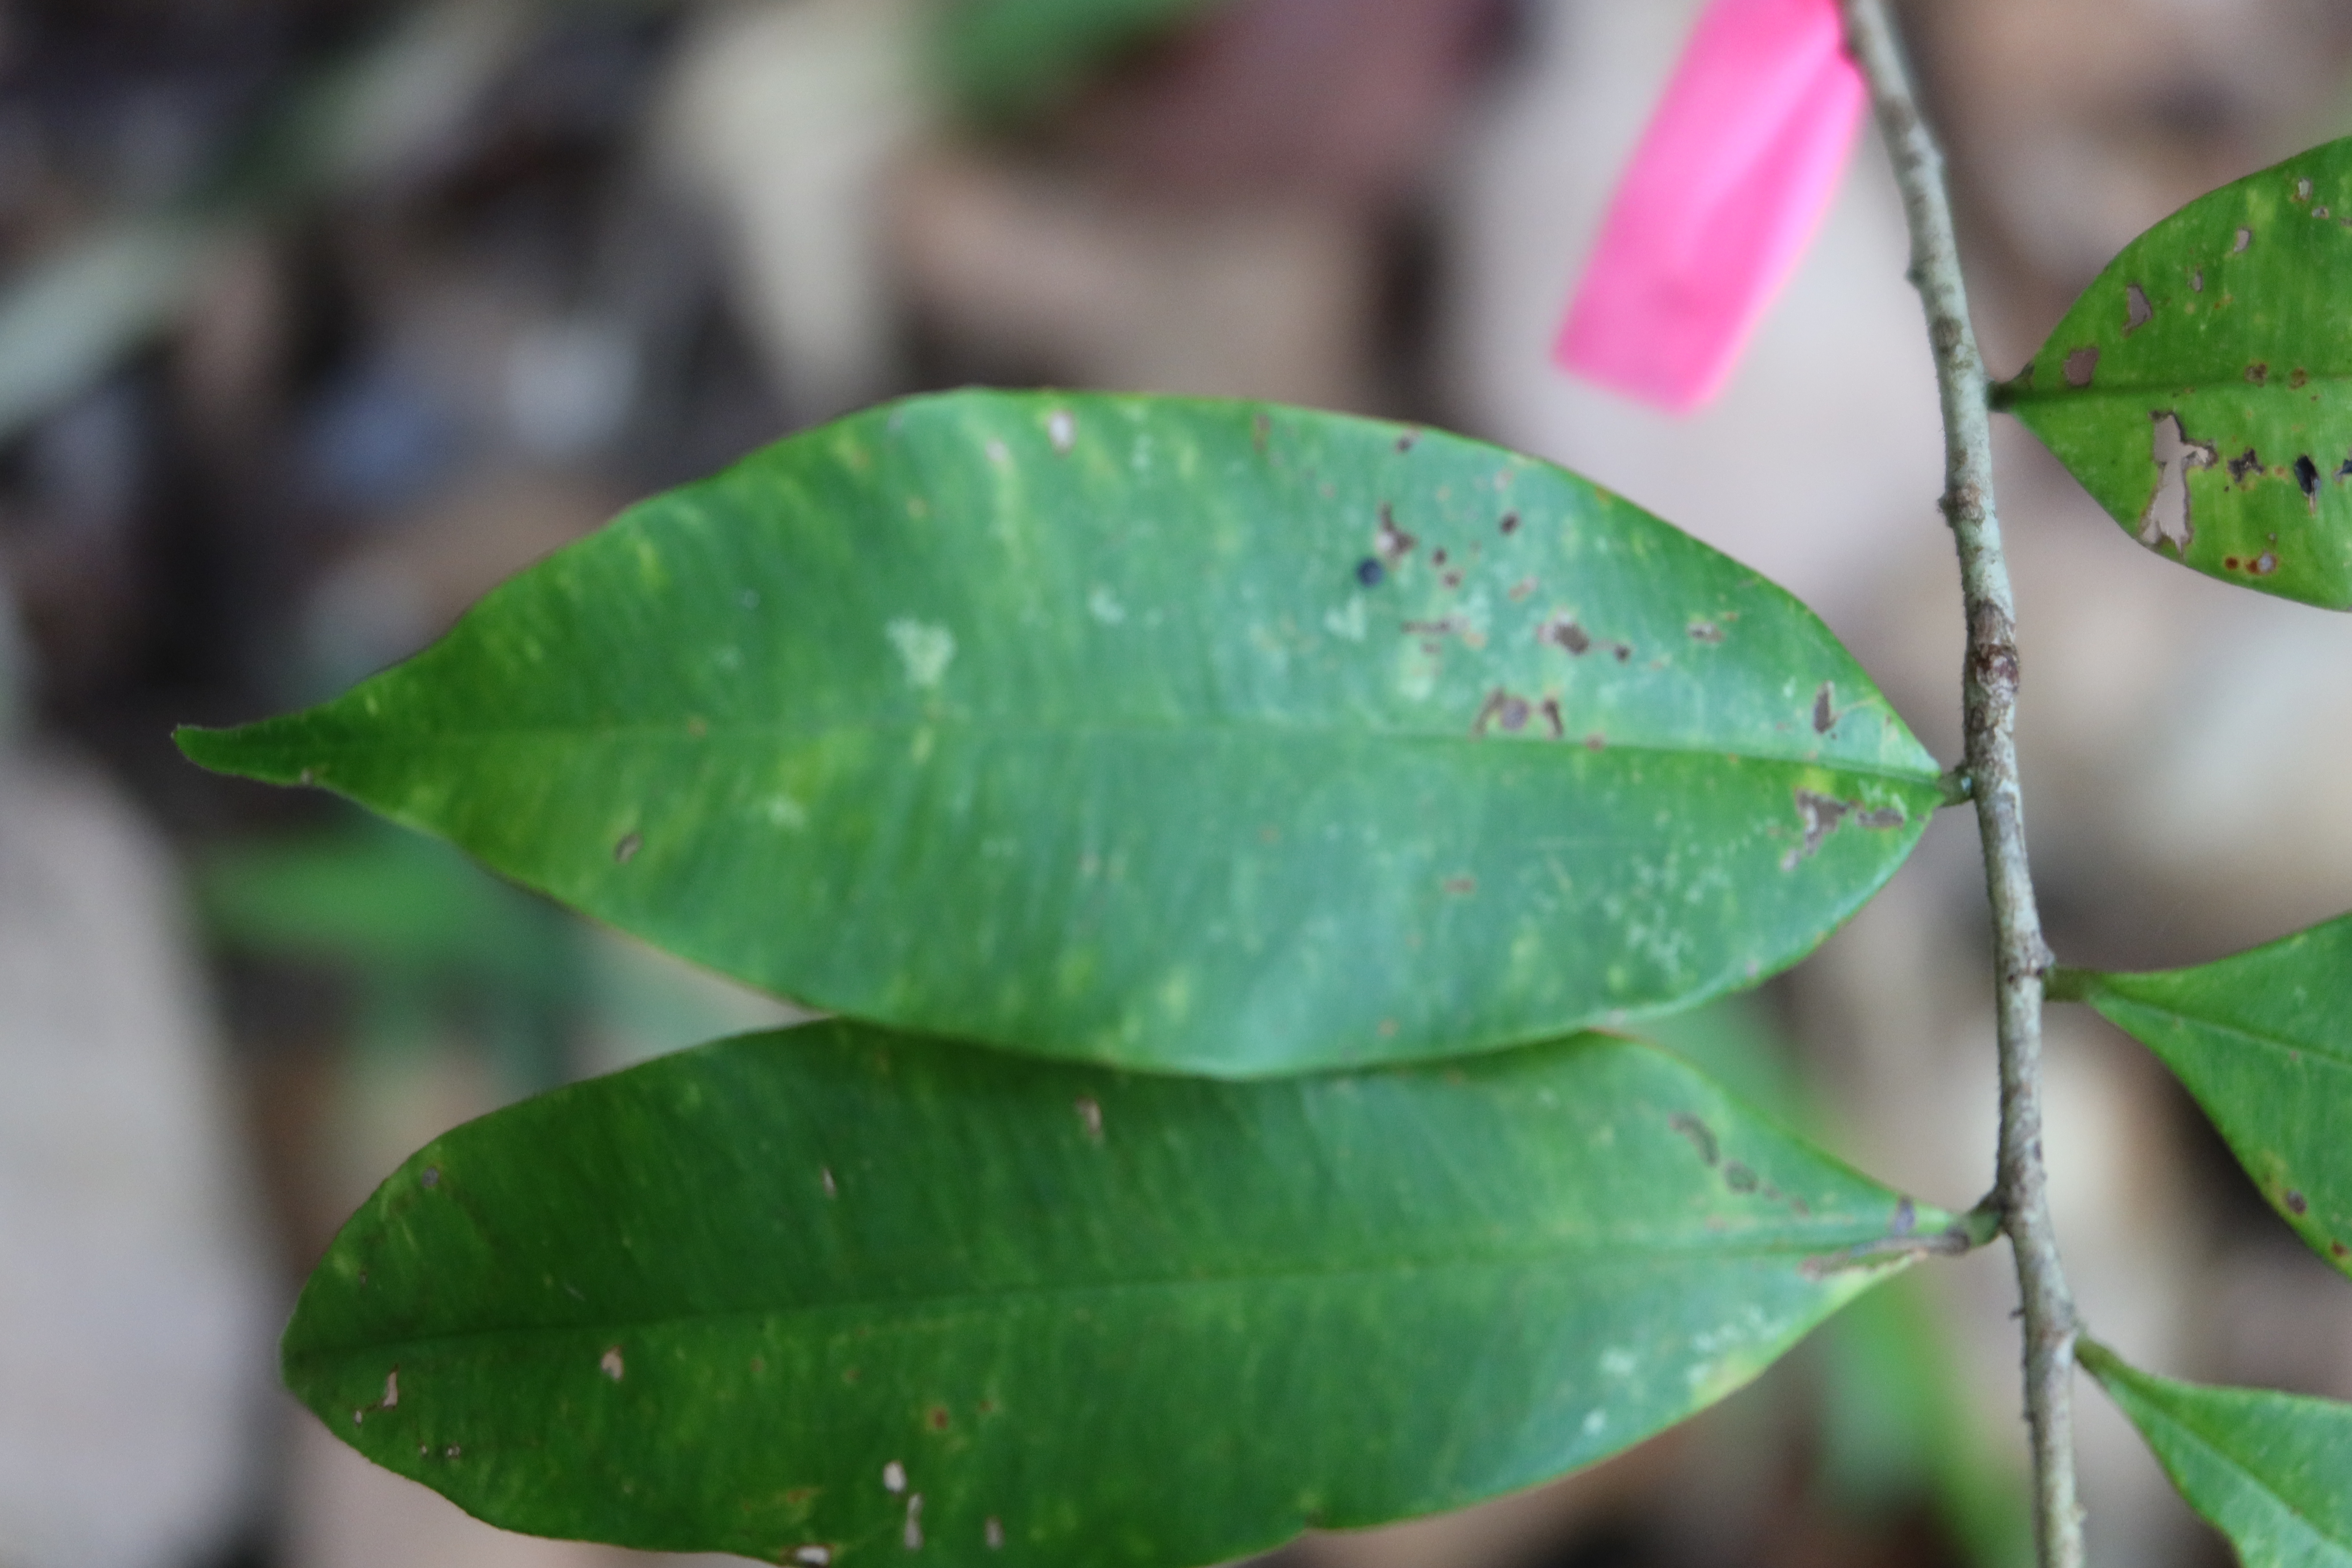
Label: Brown spots